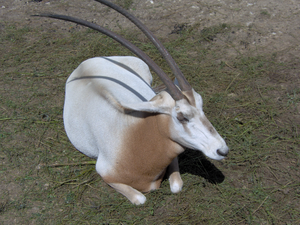
L'Oryx algazelle, parfois appelé Oryx de Libye, Oryx blanc, Oryx à cou roux ou Oryx à cornes en forme de cimeterre, vivait dans les steppes et les semi-déserts du centre du Niger, du Tchad, du sud de la Libye et du Sahara. Les dernières populations sauvages s'y sont éteintes dans les années 1970-1980. La survie de l'espèce repose aujourd'hui sur les populations captives : des projets de réintroduction sont en cours depuis le début des années 2000, dans les réserves du Maroc, du Sénégal et de Tunisie.